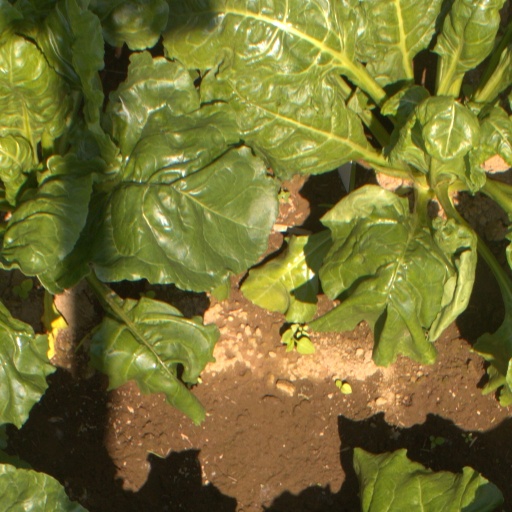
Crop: sugar beet